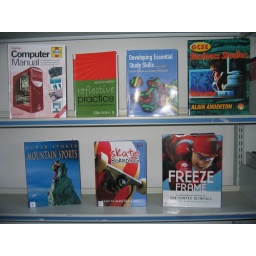
Move your mouse over each book cover and click on the link to search the library catalogue.